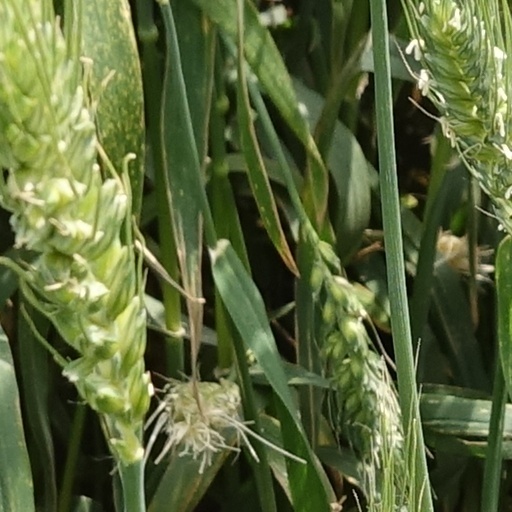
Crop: wheat